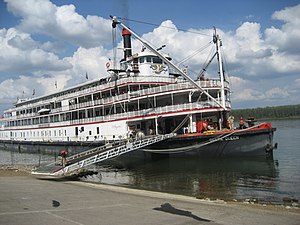
Paducah / Historie / Bystatus, dampskibe og jernbaner
Floddamperen Delta Queen
Paducah er en by i det sydvestlige Kentucky i USA. Den ligger ved Tennesseeflodens udmunding i Ohiofloden. Byen havde 26.307 indbyggere ved folketællingen i år 2000.